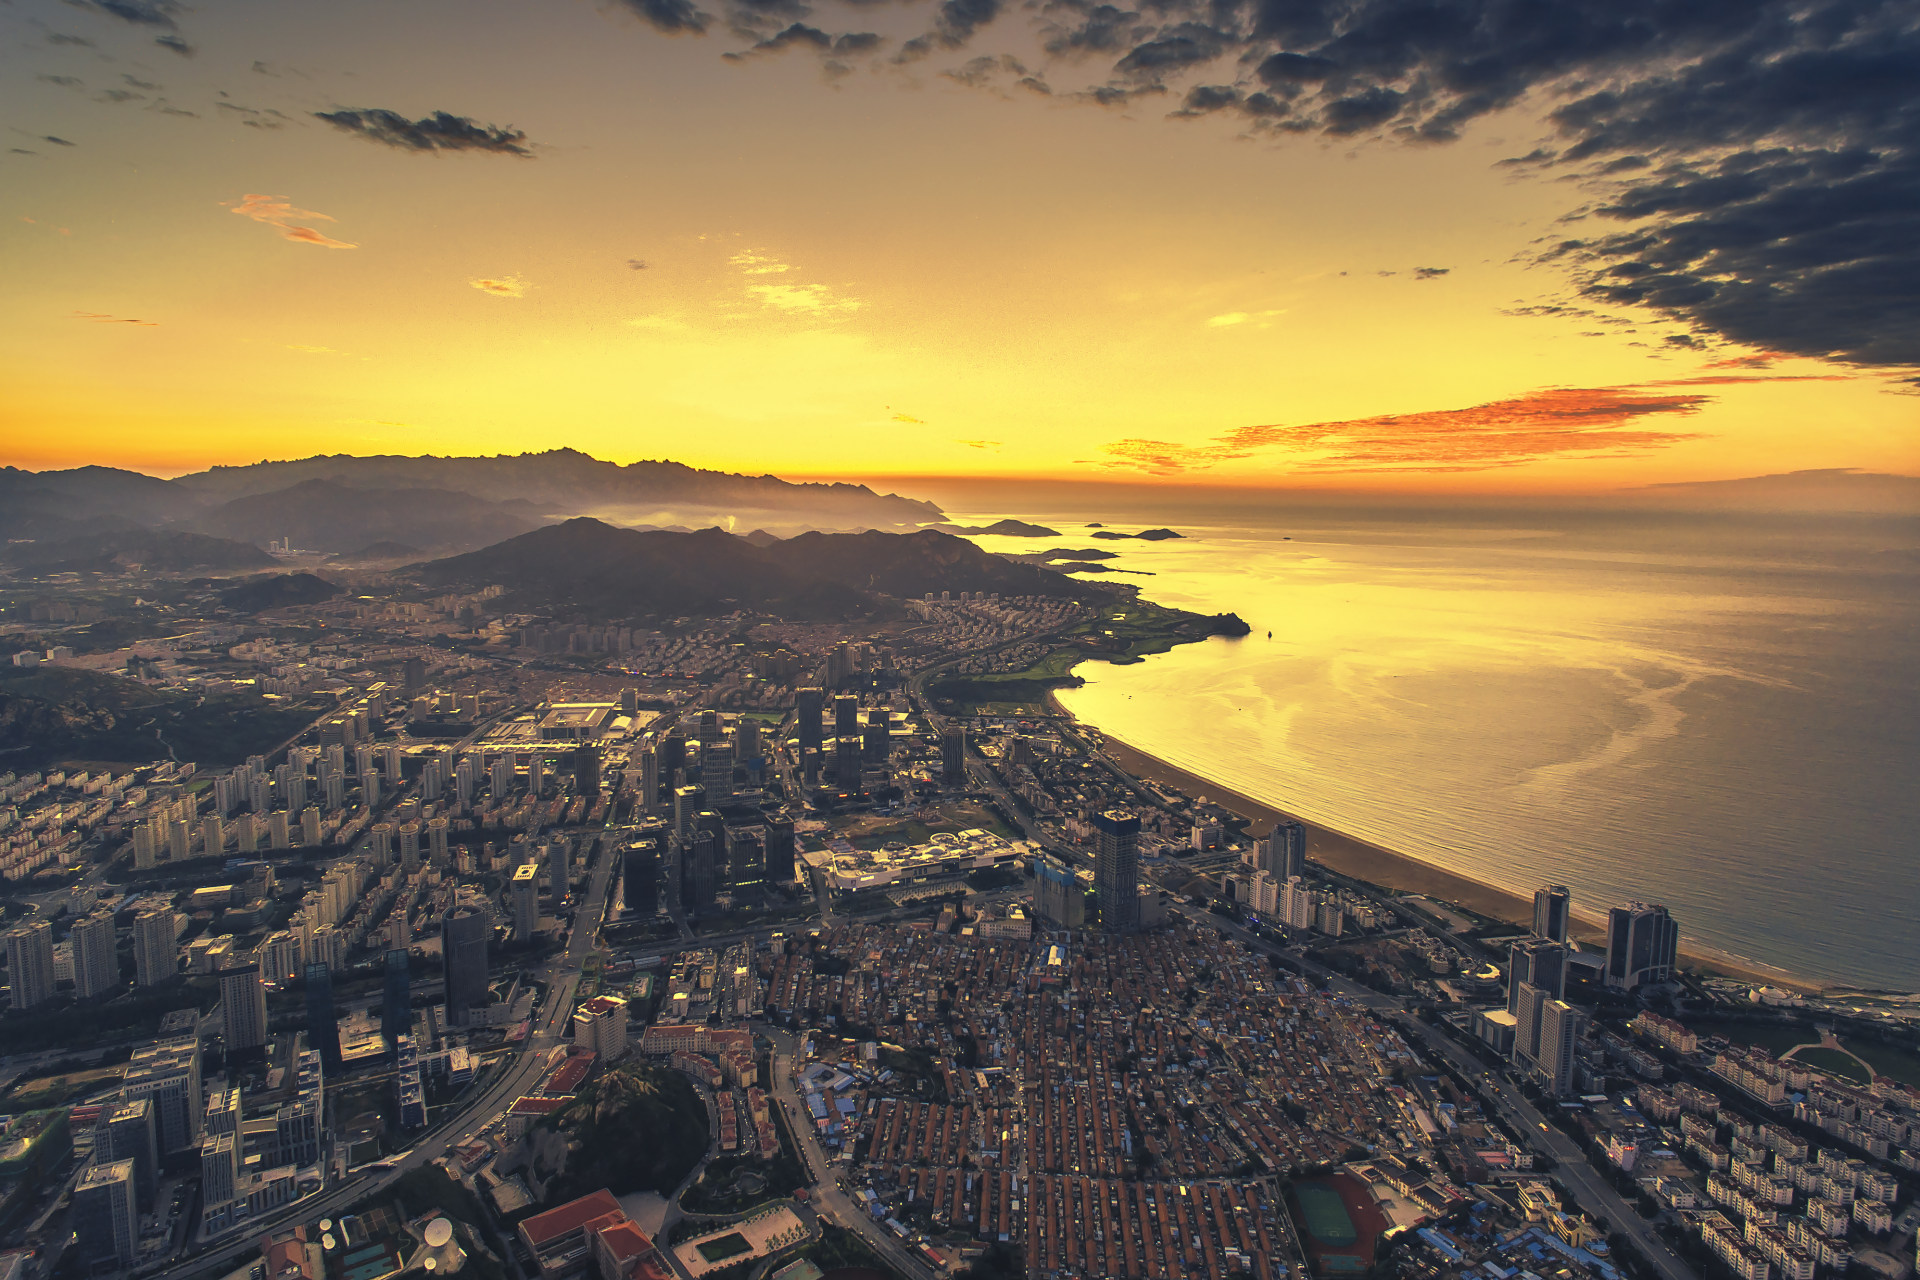
sky, aerial photography, cityscape, city, urban area, metropolitan area, cloud, horizon, water, bird's eye view, sunset, evening, daytime, human settlement, metropolis, dusk, morning, sea, atmosphere, coast, landscape, sunrise, photography, afterglow, sunlight, shore, bay, river, world, mountain, night, hill, tourism, skyline, ocean, downtown, vacation, reflection, skyscraper, inlet, suburb, earth